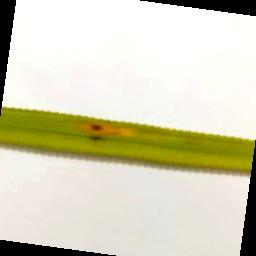
Label: Rice___Brown_Spot